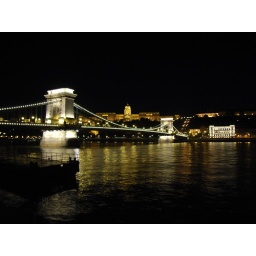
The chain bridge in Budapest and the castle behind